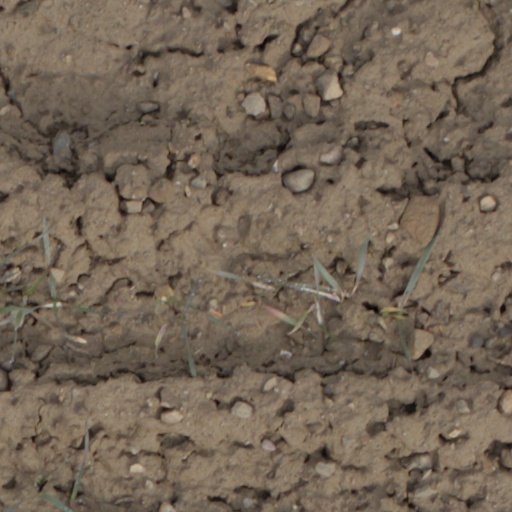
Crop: wheat